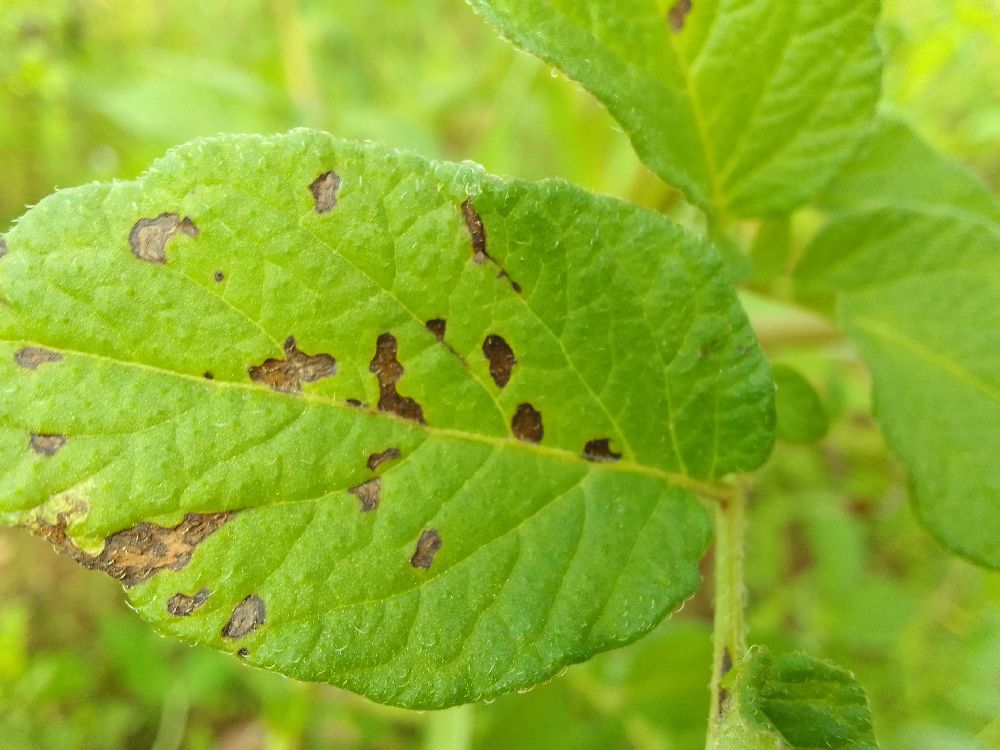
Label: Early blight